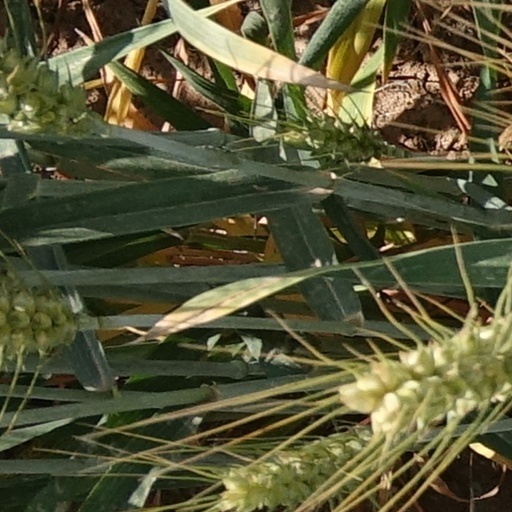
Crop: wheat